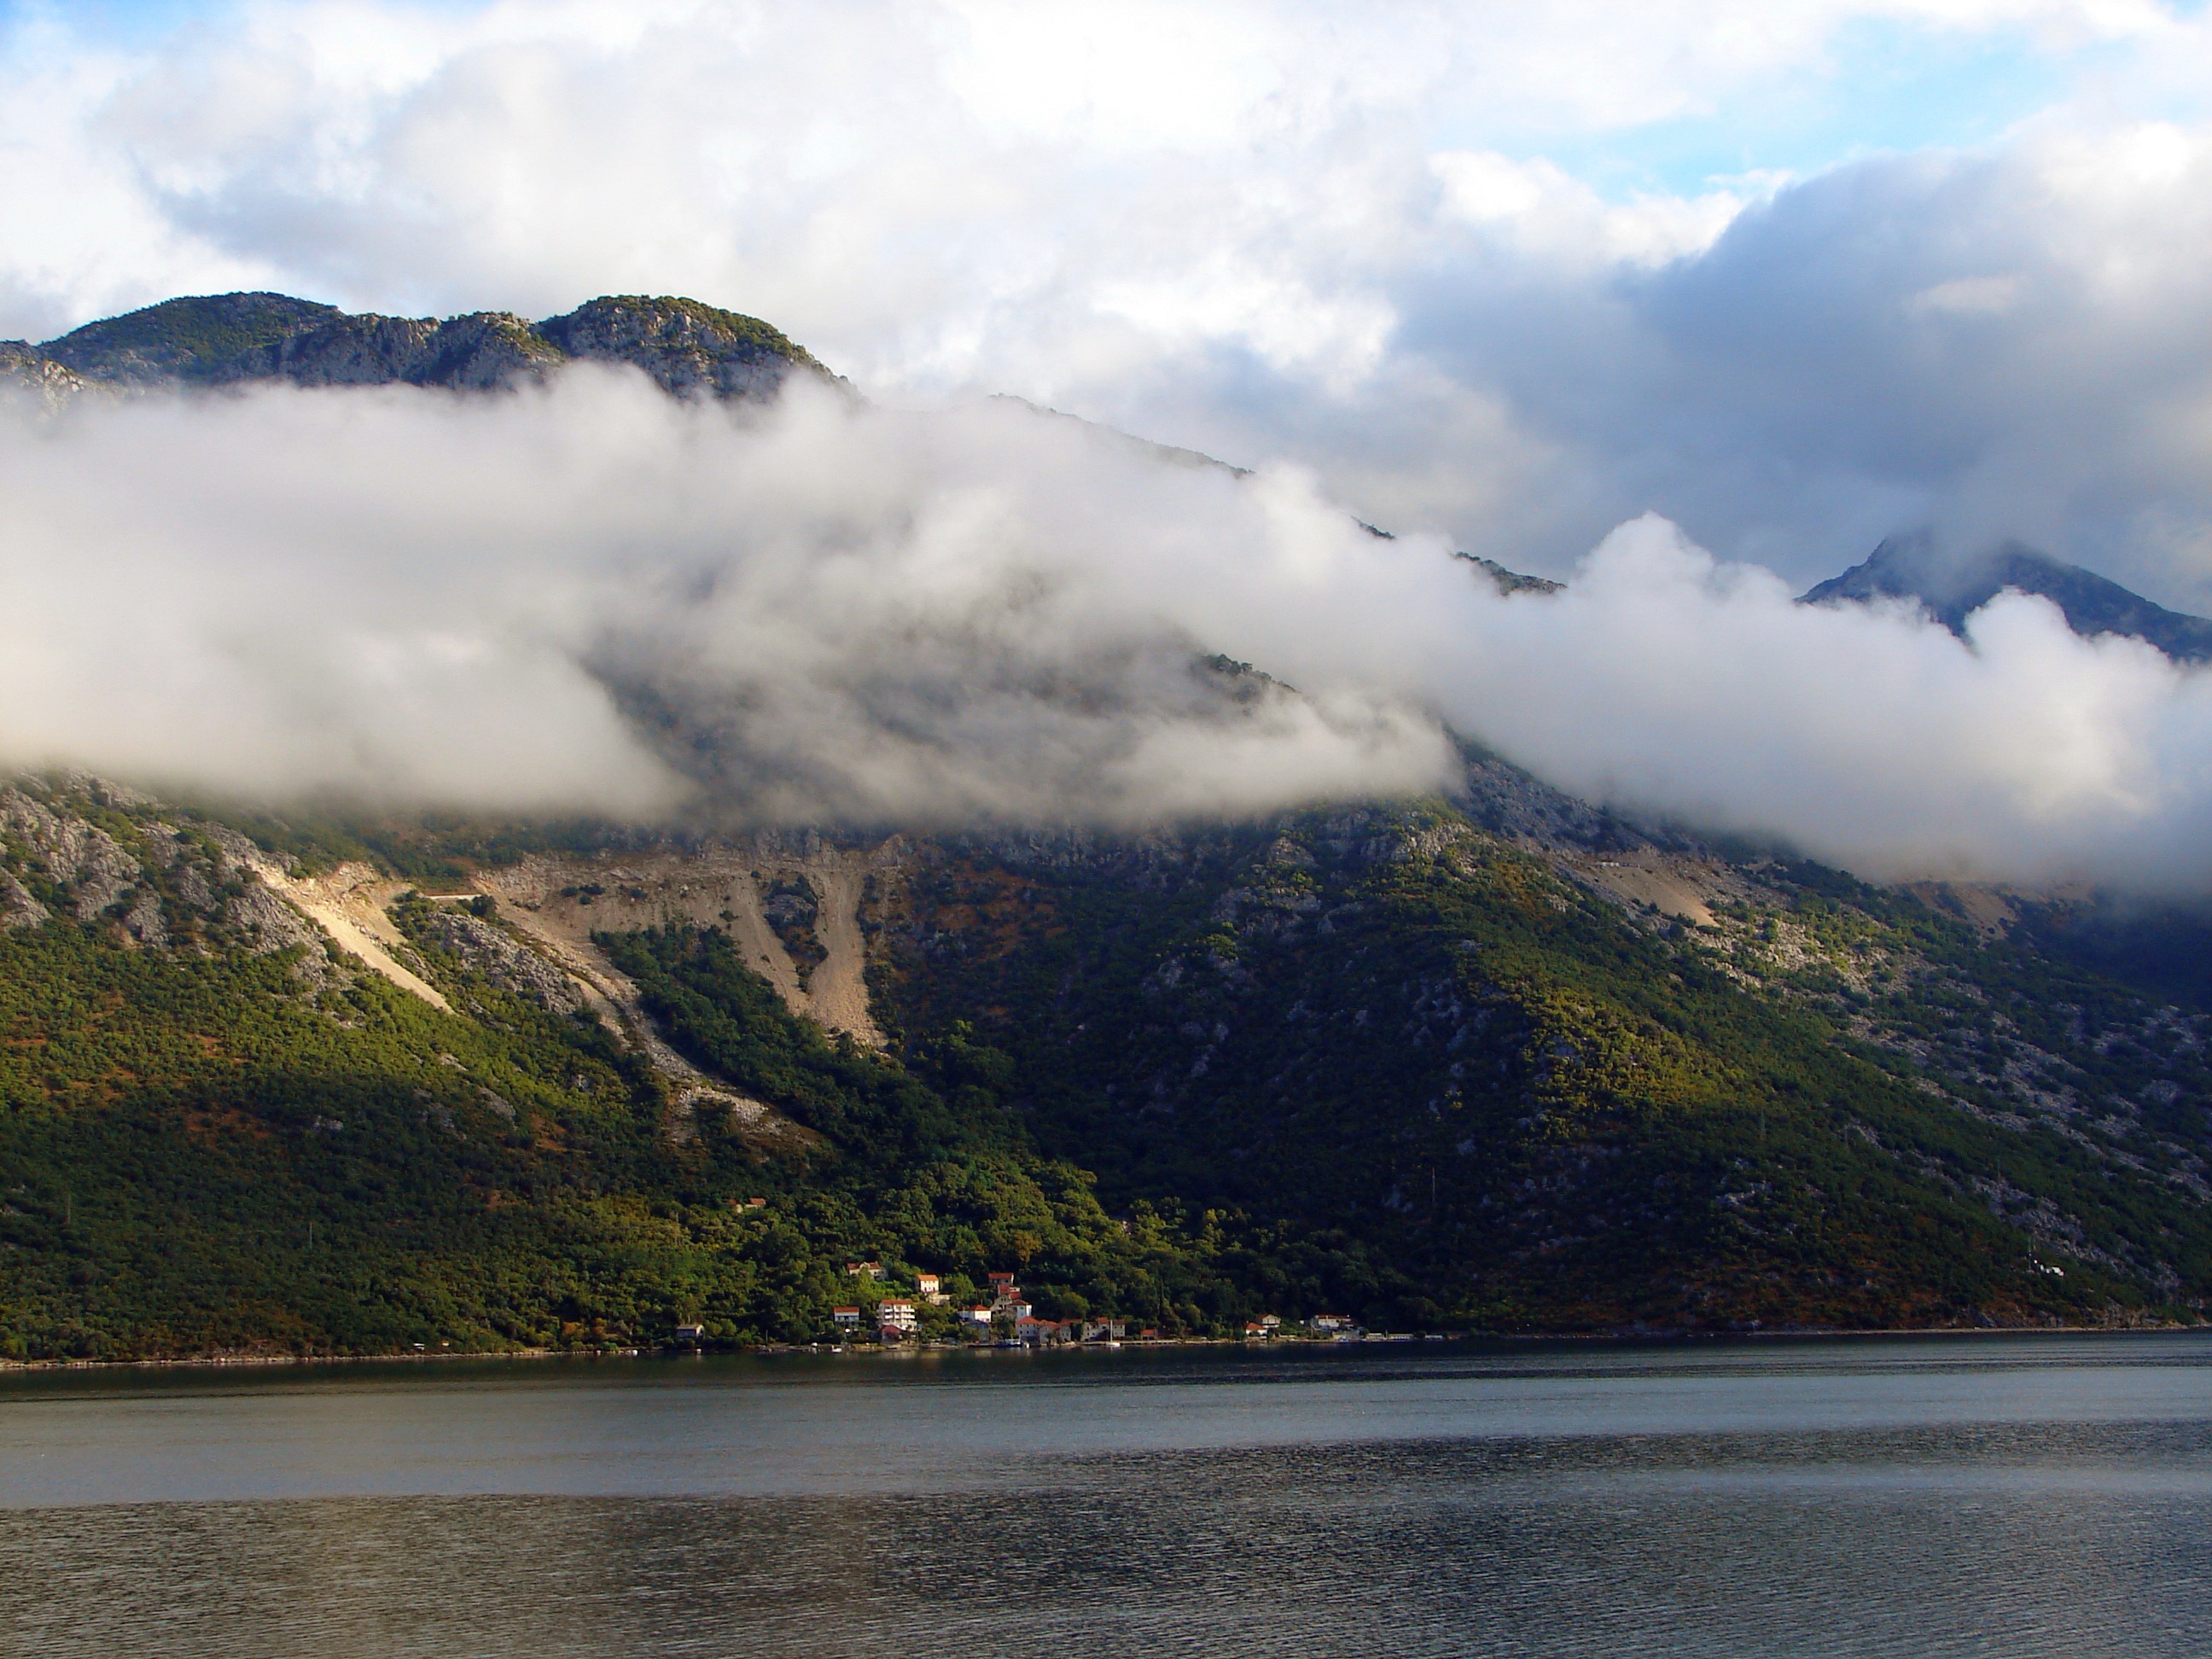
landscape, sea, coast, nature, mountain, cloud, hill, lake, mountain range, reflection, scenic, fjord, reservoir, highland, clouds, background, alps, loch, landform, meteorological phenomenon, geographical feature, atmospheric phenomenon, mountainous landforms, glacial landform